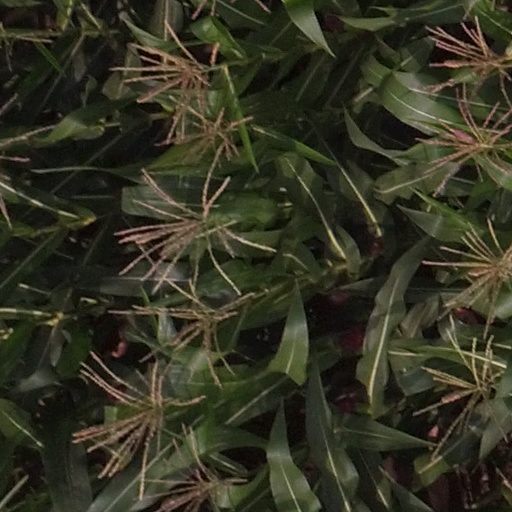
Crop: maize; corn